Surjit Saha

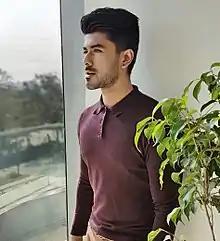

Surjit Saha (born 25 May 1993) is an Indian actor, model & social media Influencer. Saha was born in Kolkata and is Bengali by origin. He is best known for playing the character of Agent Q in "Badi Door Se Aaye Hai" on SAB TV.